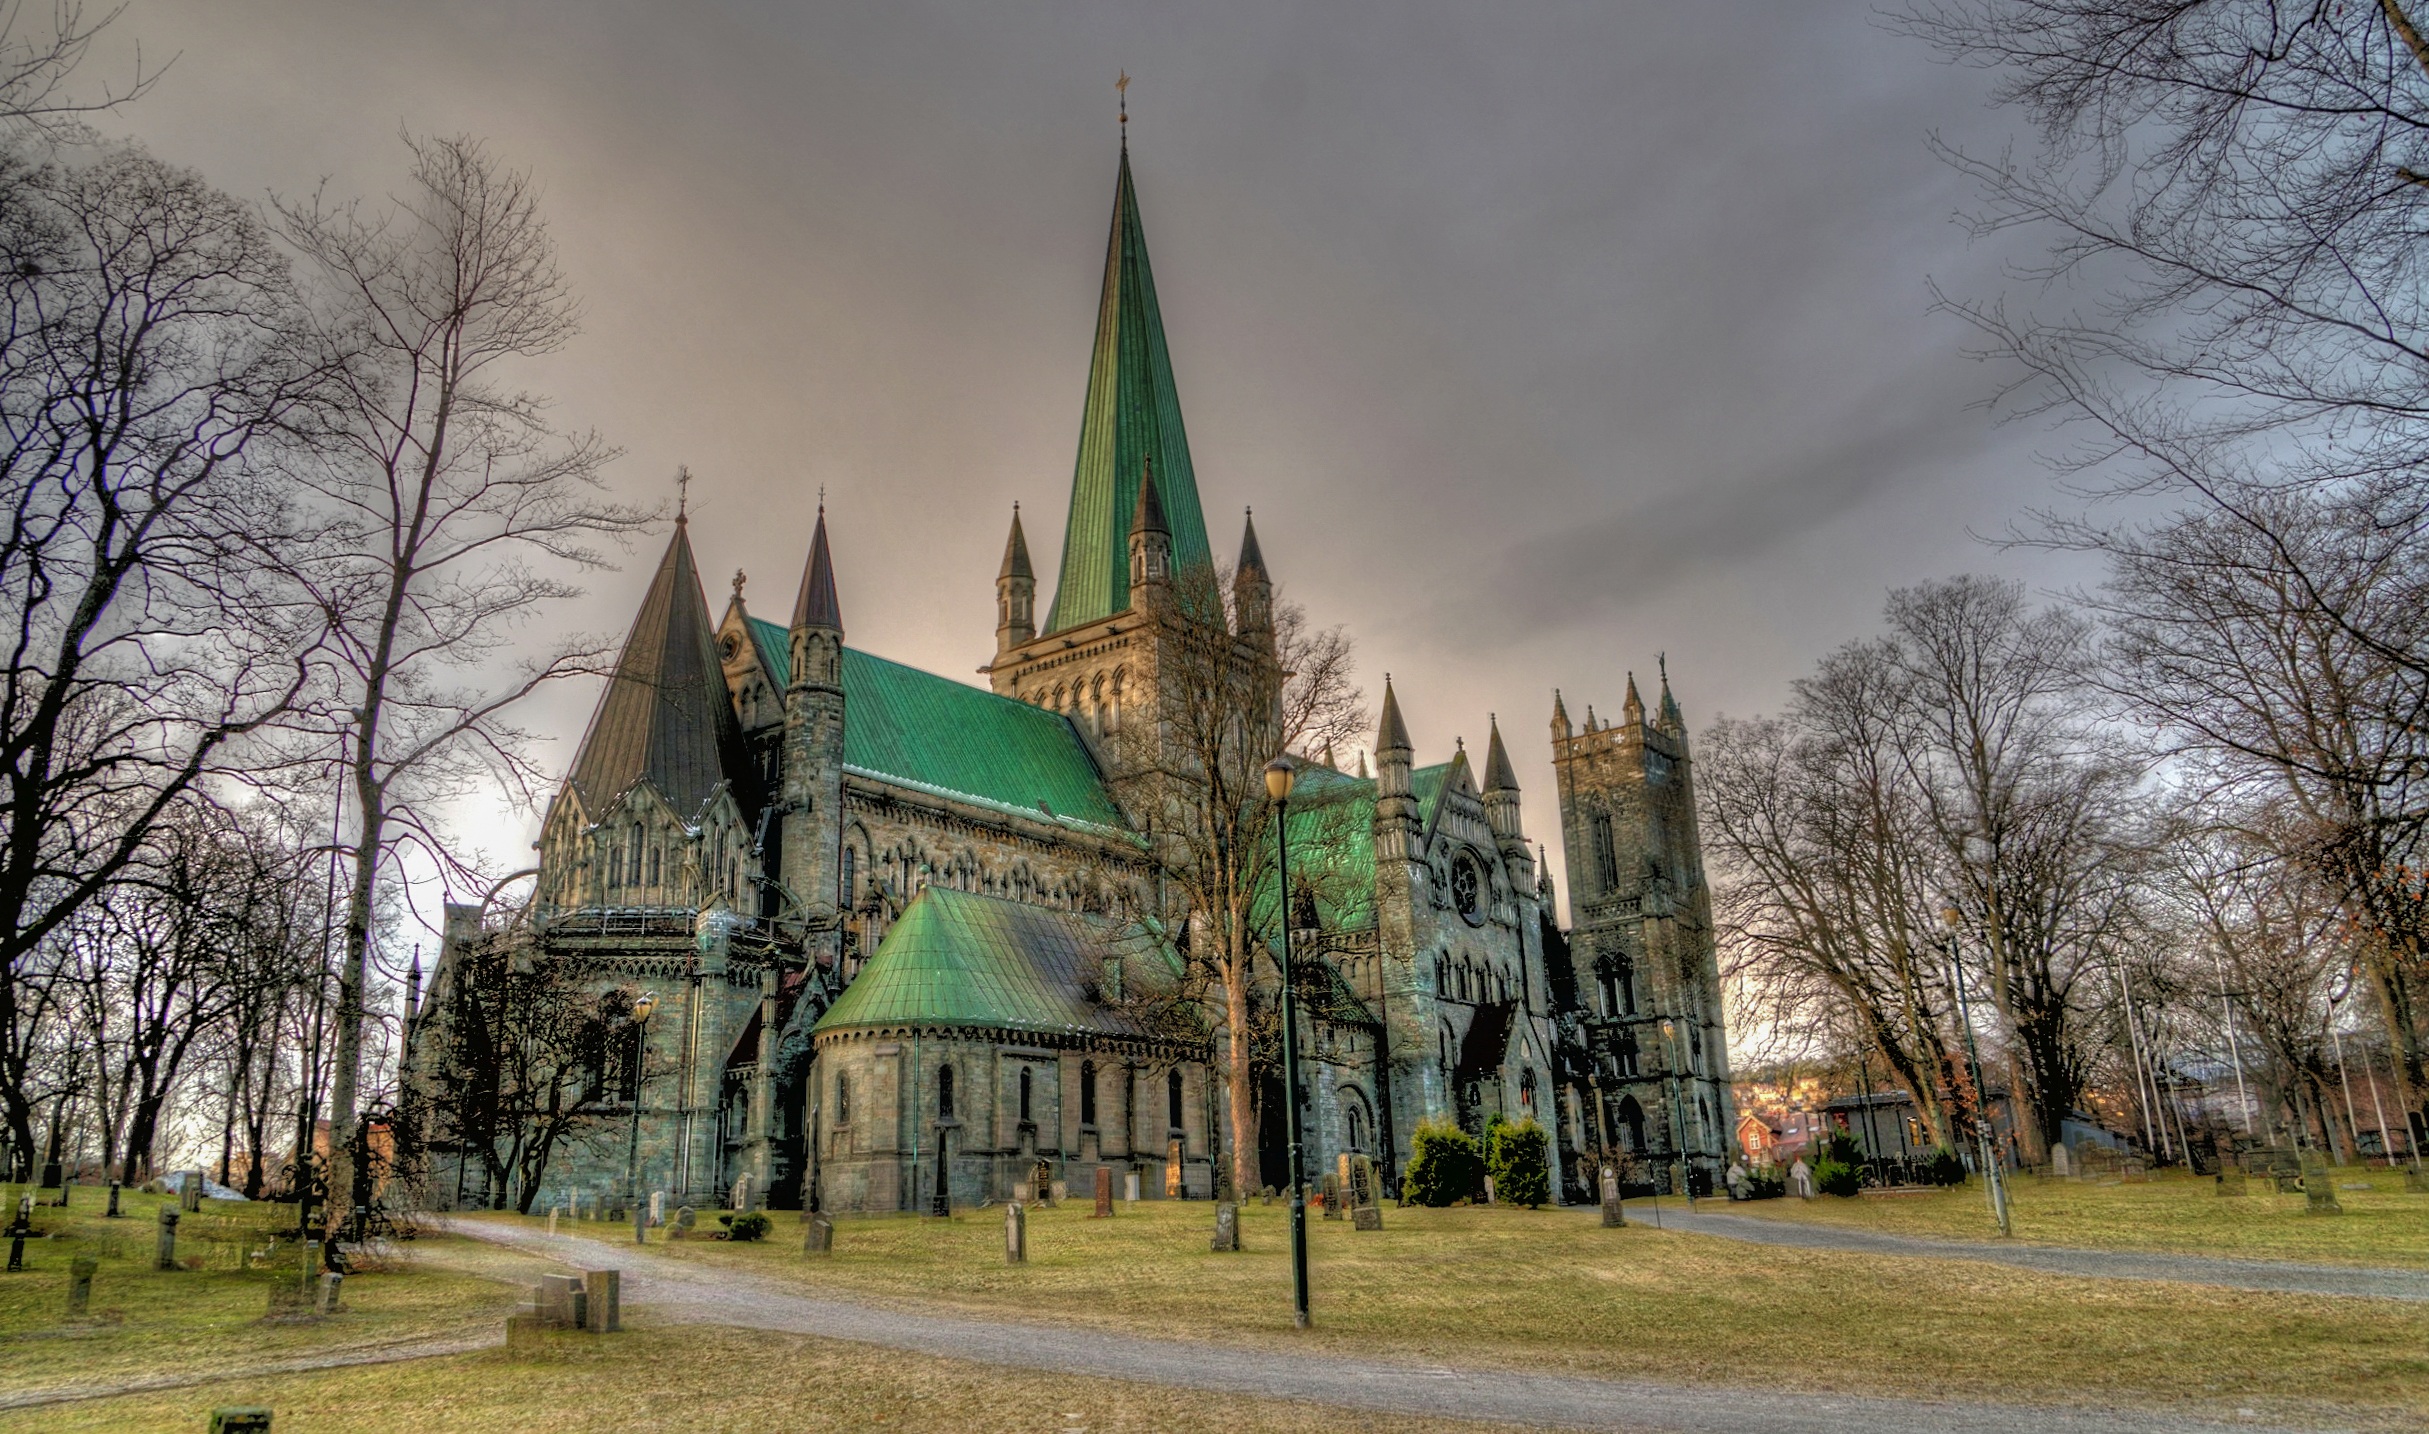
tree, architecture, sky, building, old, stone, cityscape, europe, religion, landmark, church, cathedral, tourism, gothic, place of worship, sculpture, religious, medieval, clouds, spire, norway, scandinavia, trondheim, nidaros cathedral